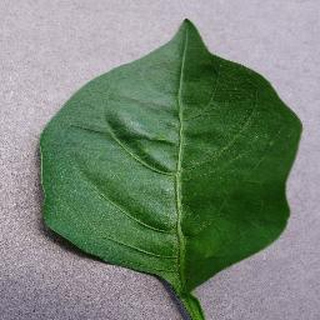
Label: healthy_bell_pepper